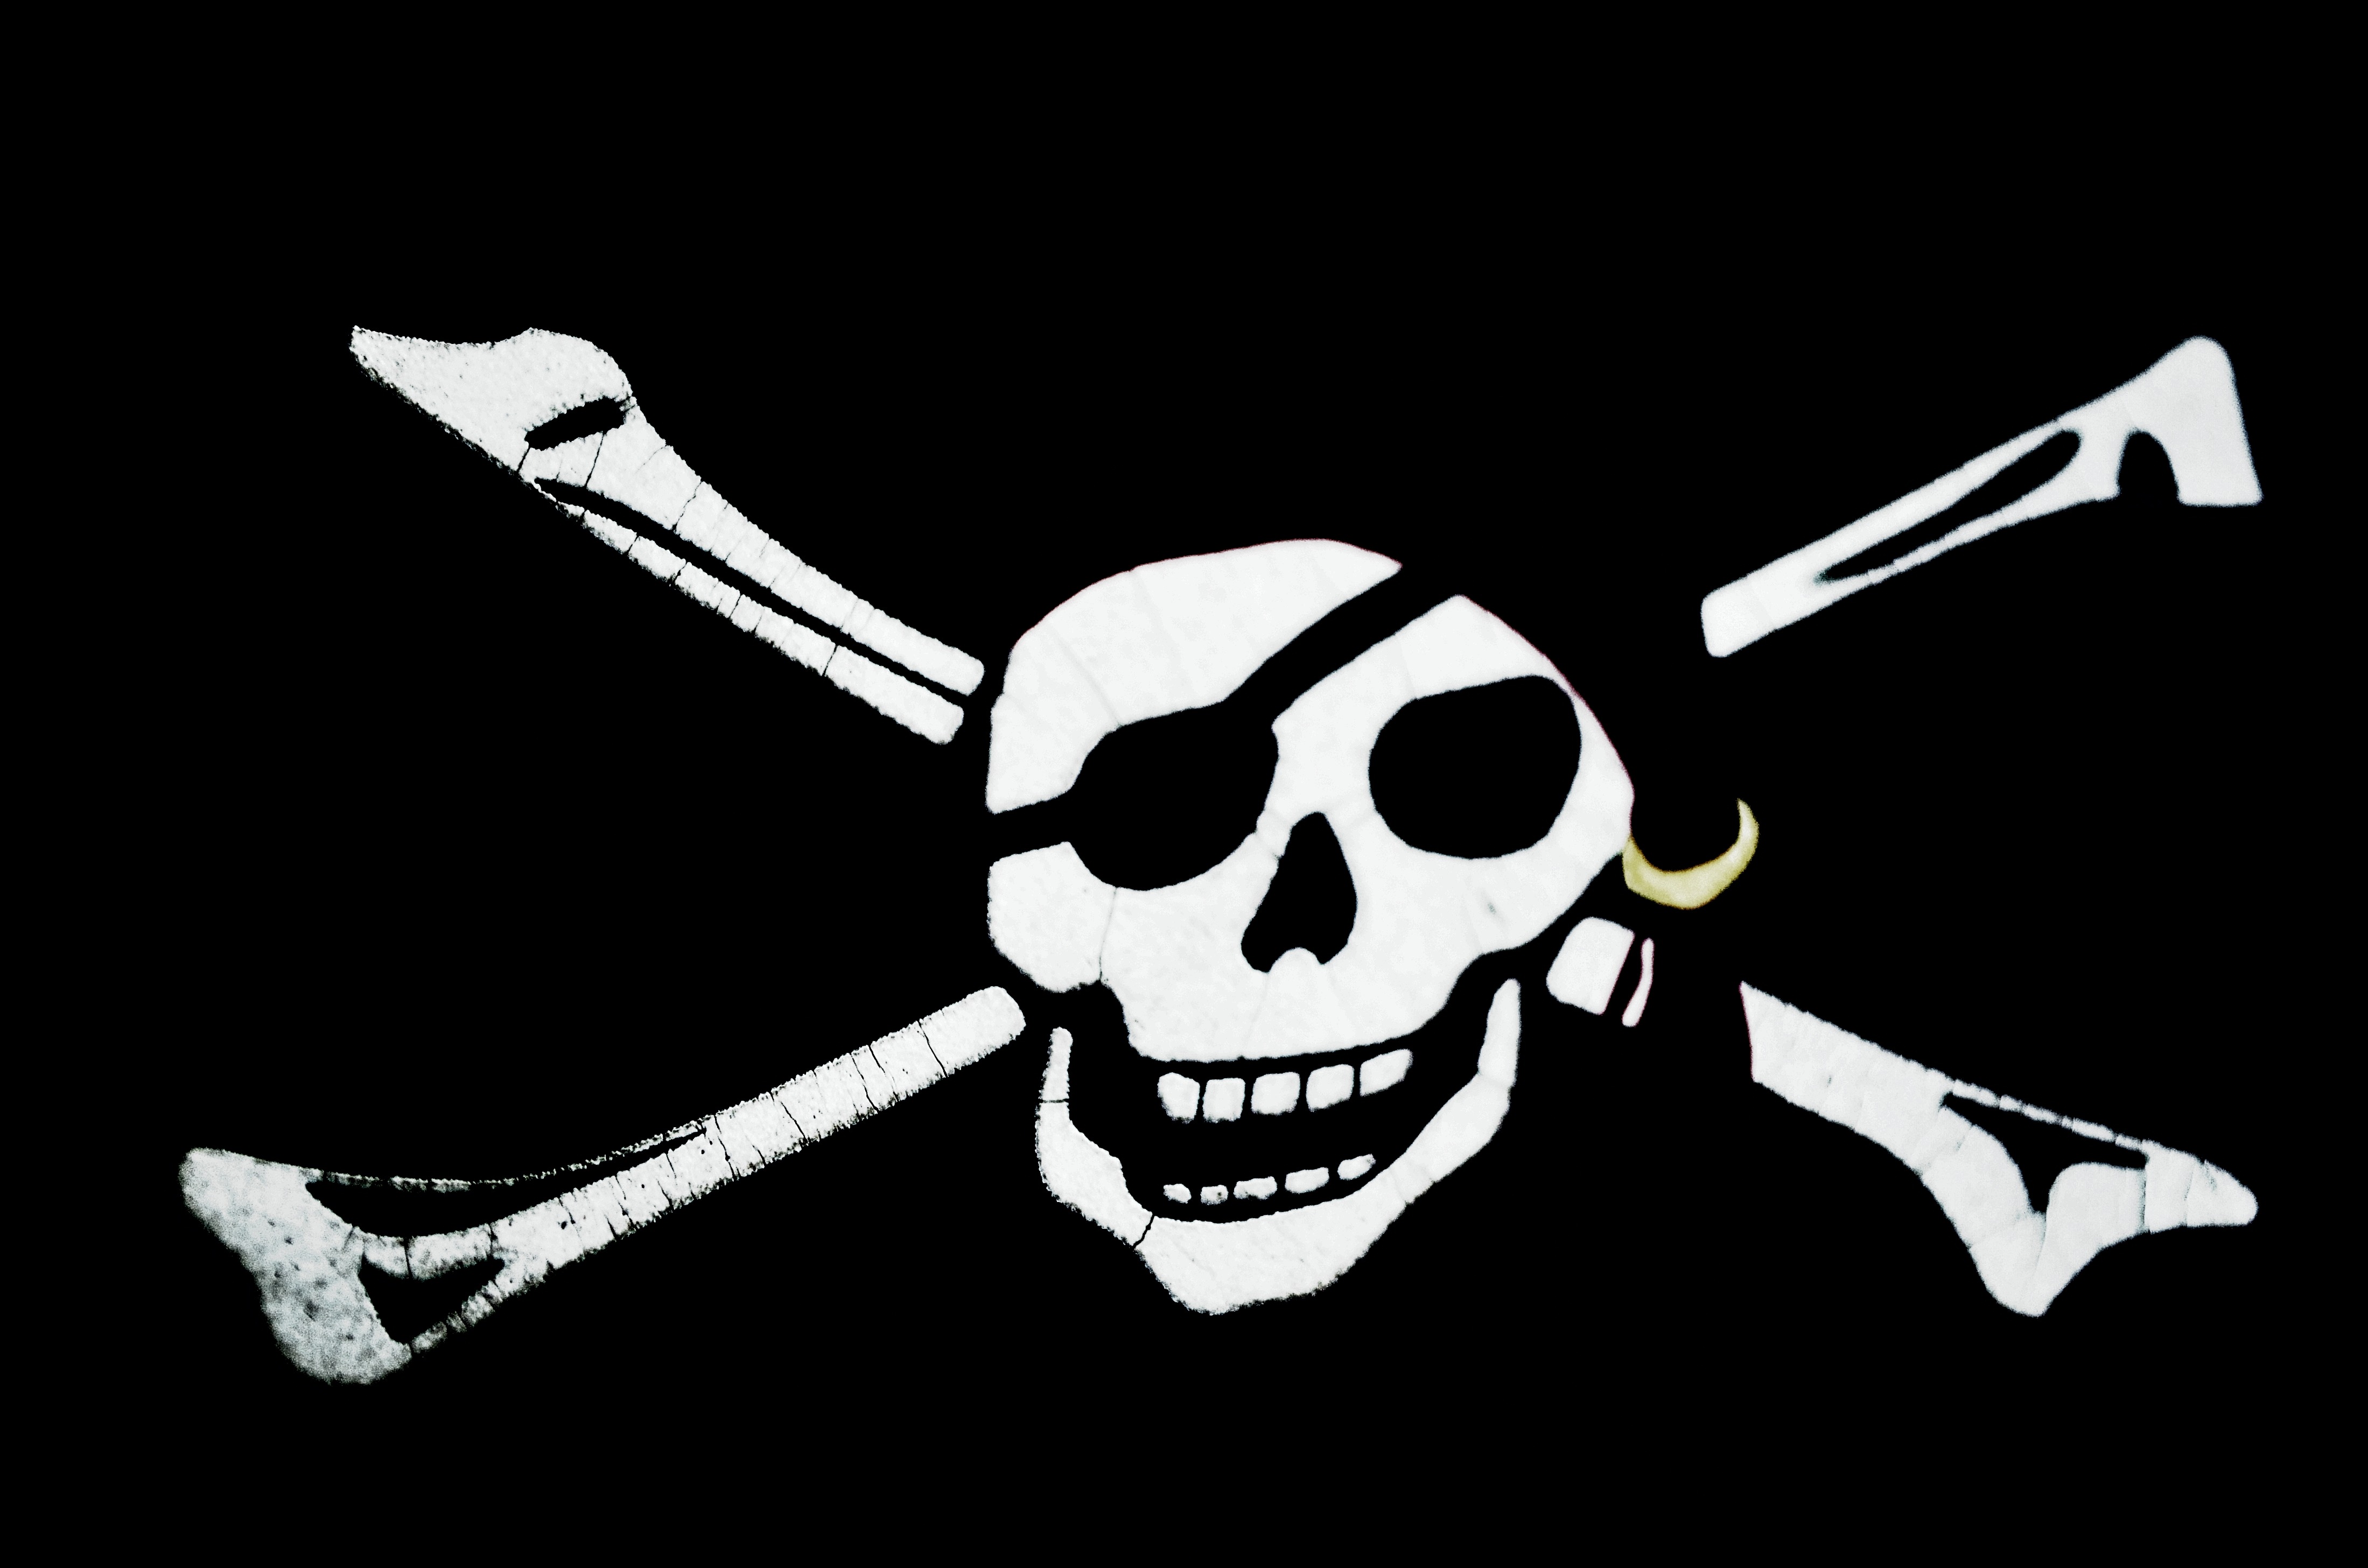
black and white, symbol, banner, flag, black, skull, bone, font, background, illustration, danger, skeleton, prey, cartoon, pirates, monochrome photography